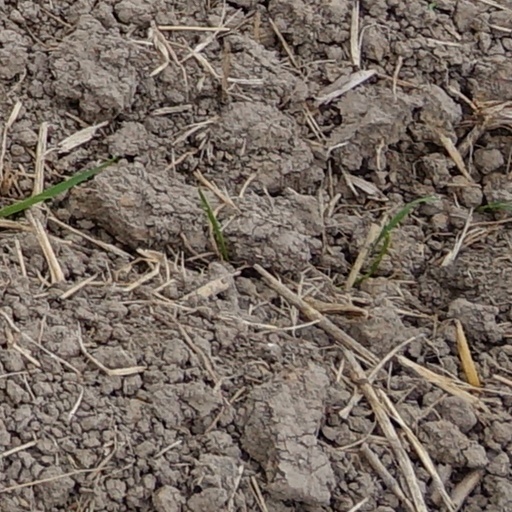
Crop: wheat